Germaine de Staël

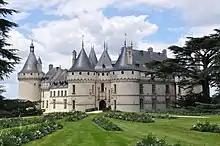
Château de Chaumont

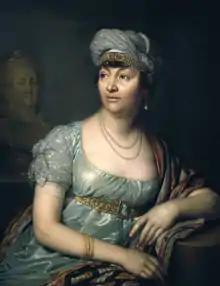
Madame de Staël in 1812 by Vladimir Borovikovsky

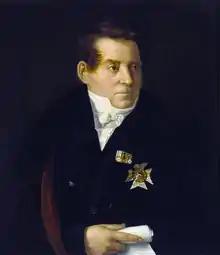
August Wilhelm von Schlegel by Adolf Hohneck

With her children and Constant, de Staël stopped off in Metz and met Kant's French translator Charles de Villers. In mid-December, they arrived in Weimar, where she stayed for two and a half months at the court of the Grand Duke of Saxe-Weimar-Eisenach and his mother Anna Amalia. Goethe who had become ill hesitated about seeing her. After meeting her, Goethe went on to refer to her as an "extraordinary woman" in his private correspondence. Schiller complimented her intelligence and eloquence, but her frequent visits distracted him from completing "William Tell". De Staël was constantly on the move, talking and asking questions. Constant decided to abandon her in Leipzig and return to Switzerland. De Staël travelled on to Berlin, where she made the acquaintance of August Schlegel who was lecturing there on literature. She appointed him on an enormous salary to tutor her children. On 18 April they all left Berlin when the news of her father's death reached her.